Spider Webb (tattoo artist)

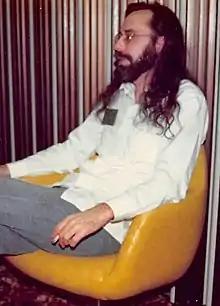
O'Sullivan in 1978

Joseph Patrick O'Sullivan (March 3, 1944 – July 2, 2022), known professionally as Spider Webb after the character from the 1937 serial film "Tim Tyler's Luck", was an American tattoo artist.